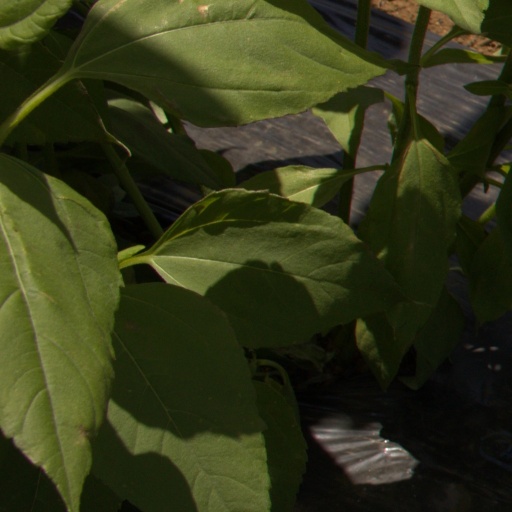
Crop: Jerusalem artichoke